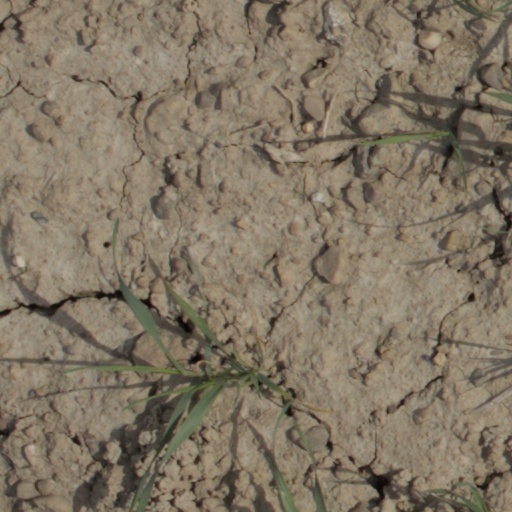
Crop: wheat